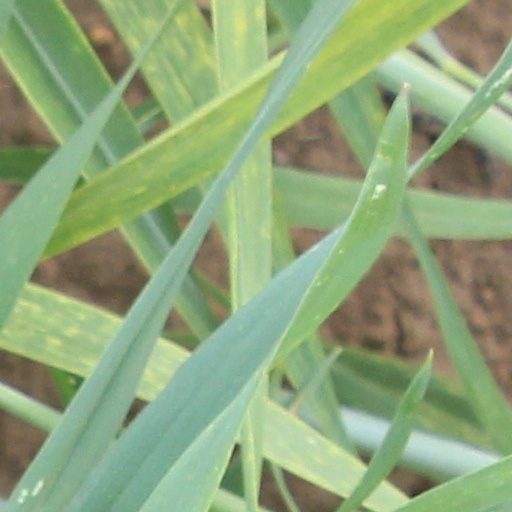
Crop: wheat